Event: Nepal Earthquake
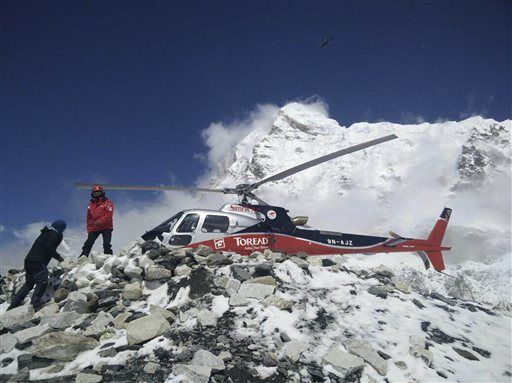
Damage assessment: no_damage